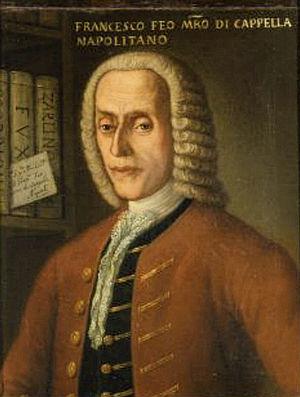
Francesco Feo est un compositeur italien du XVIIIᵉ siècle. Gian Francesco de Majo était son petit-neveu.